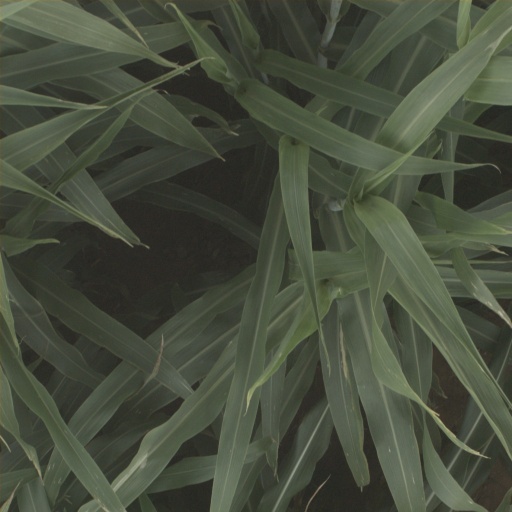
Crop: sorghum